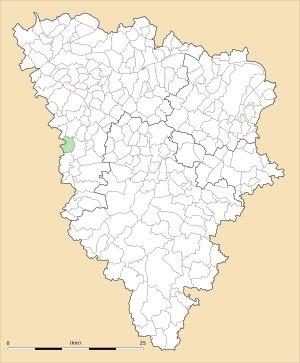
Gressey est une commune française située dans le département des Yvelines en région Île-de-France.